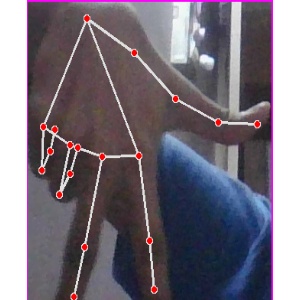
अक्षर: ग